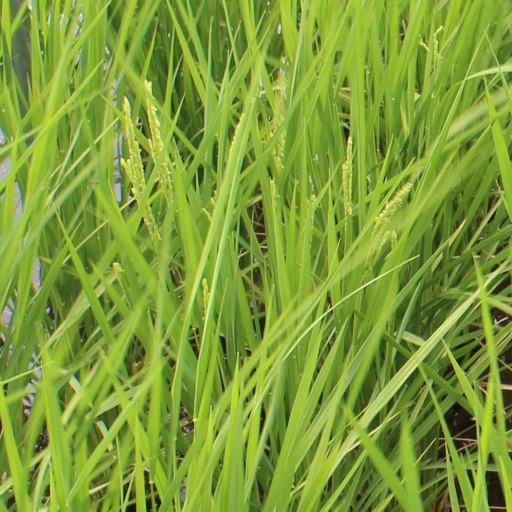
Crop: rice